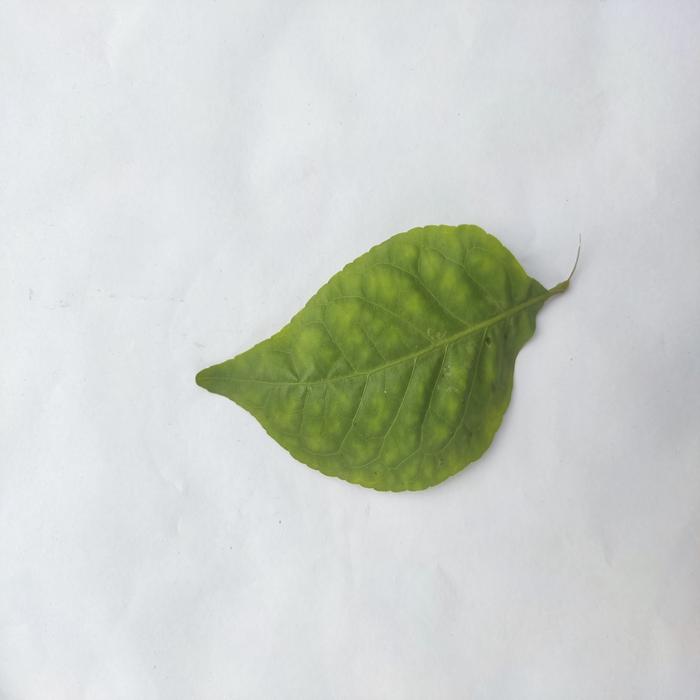
Crop: Aegle Marmelos
Leaf condition: Leaf_Spot